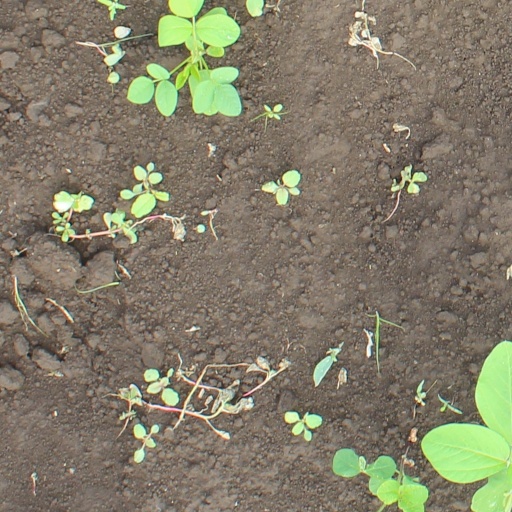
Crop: soybean